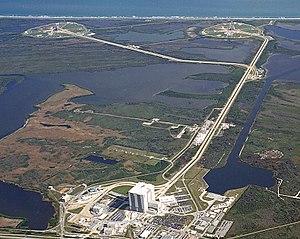
La Crawlerway est une double voie de 40 mètres de large et d'un peu moins de 7 kilomètres au centre spatial Kennedy, en Floride, entre le Vehicle Assembly Building et les deux aires de lancement du complexe de lancement 39.